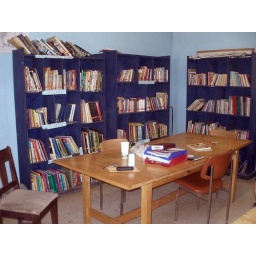
Elwa Academy library. The old library books were destroyed in the war, but they have received some book donations.